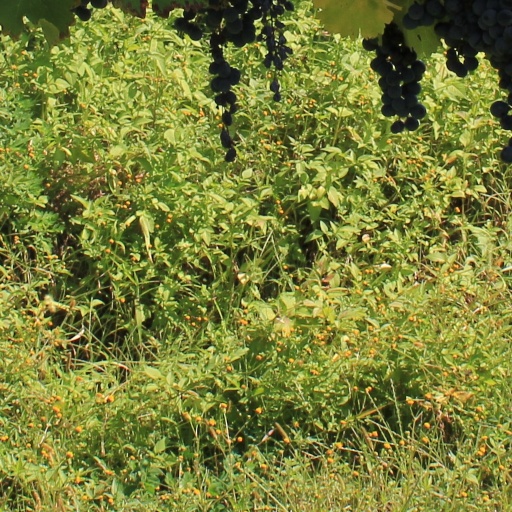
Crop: grape